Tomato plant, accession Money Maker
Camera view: tilt-top (135 deg); turntable rotation: 120 degrees
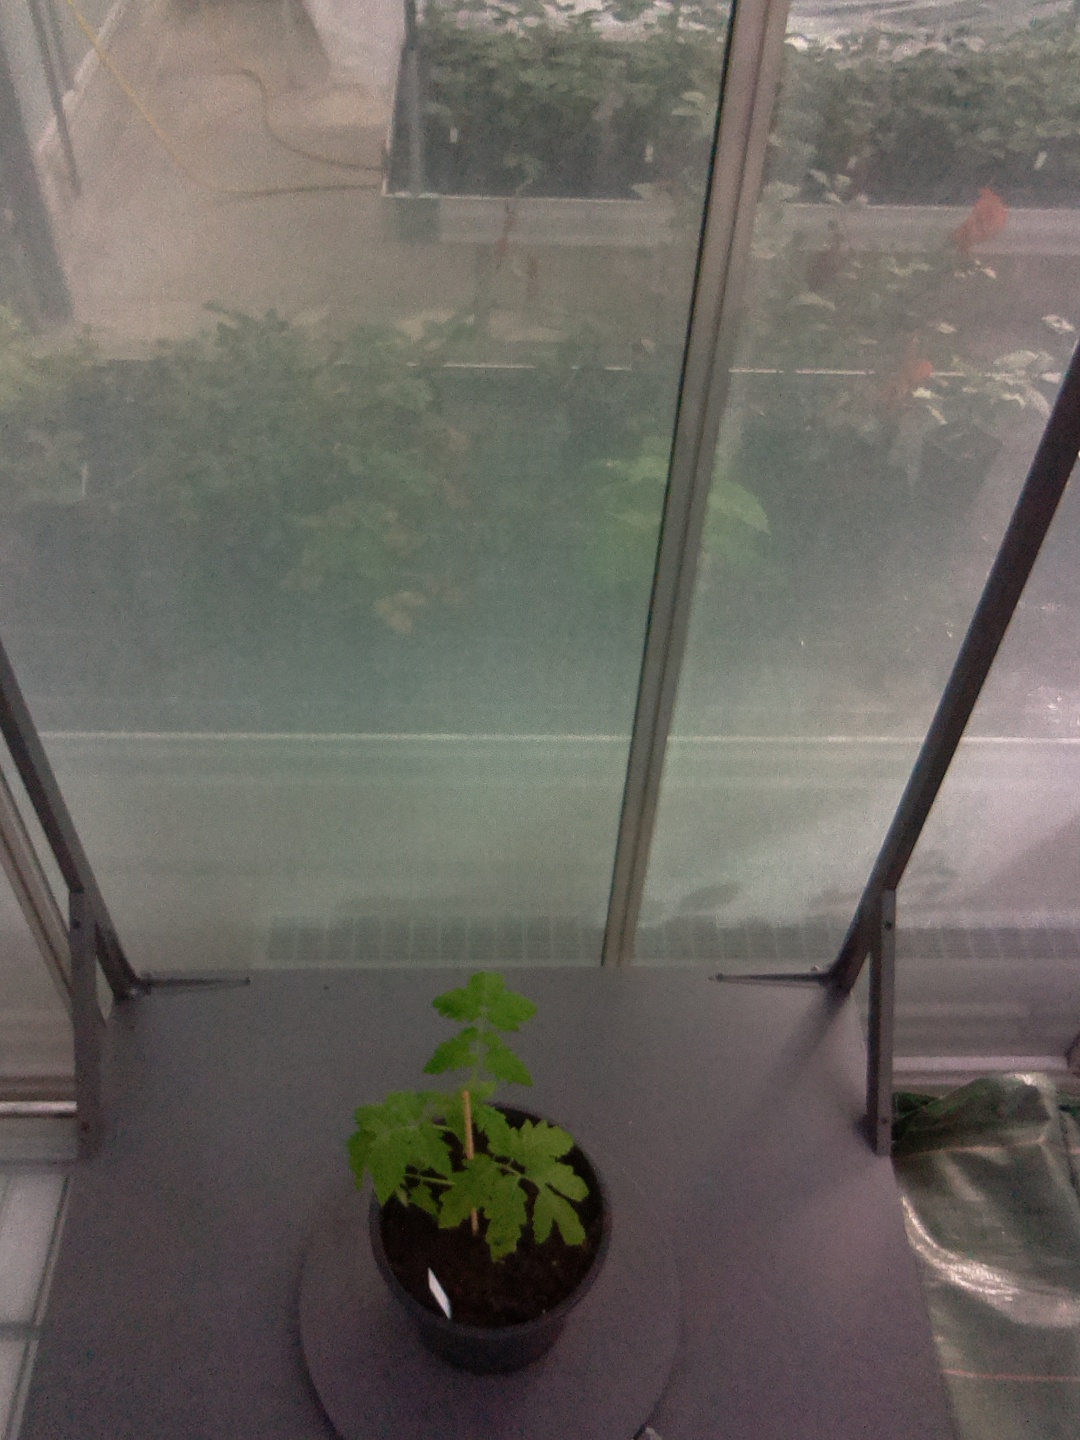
BBCH growth stage 13: 6 of true leaves visible